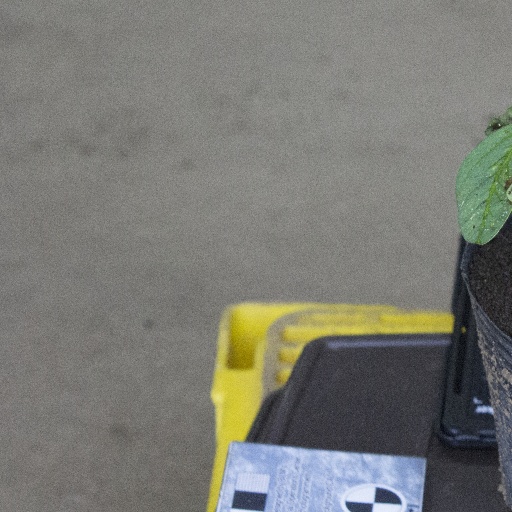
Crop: soybean